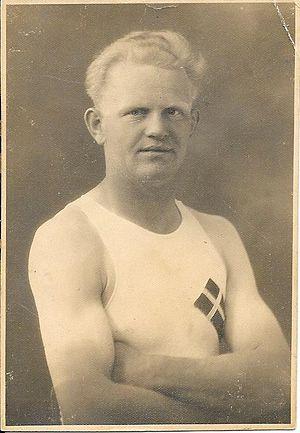
Peter Jørgensen est un boxeur danois né le 2 avril 1907 à Hillerød et mort le 27 août 1992 à Guldborgsund.